Question: Why are the sheep in the field?
Tambaya: Meyasa tumaki suke fili?
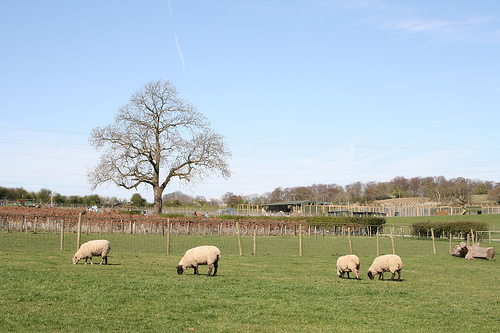
Answer: Eating.
Amsa: Cin abinci.